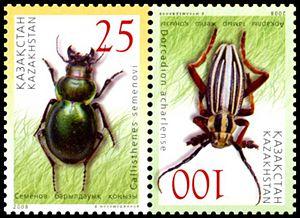
Calosoma elegans est une espèce de coléoptères, de la famille des carabidés. Elle est trouvée en Chine au Kazakhstan, au Kirghizistan et en Ouzbékistan.